Aziz Ansari

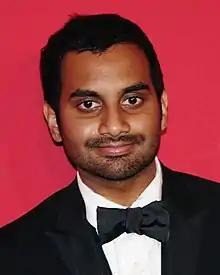
Aziz Ansari at the 2012 Time 100 gala.

In addition to his work on "Parks and Recreation", Ansari appeared on the HBO series "Flight of the Conchords" as an eccentric and prejudiced fruit vendor. He had a recurring role in season eight of the ABC sitcom "Scrubs" as Ed, a new intern at the hospital. Ansari's character was written off the show so he could work on "Parks and Recreation". Ansari also has a recurring role on the animated comedy "Bob's Burgers" as Darryl.